František Provazník

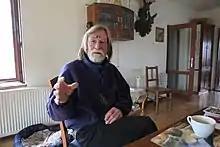
Provazník in 2013

František Provazník (born 7 February 1948 in Prague) is a Czech rower who competed for Czechoslovakia in the 1972 Summer Olympics. He is also known as a photographer.